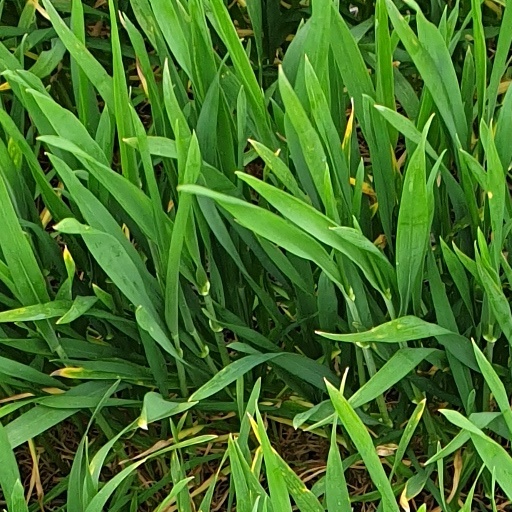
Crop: wheat